George J. Drews

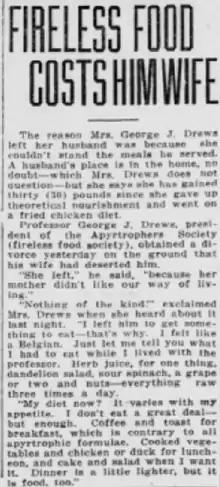
"Chicago Examiner" (June 11, 1915)

Drews was one of the pioneers of the raw foodism movement in America. Drews authored the vegetarian raw food book "Unfired Food and Tropho-Therapy" in 1912. The book was reprinted ten times by 1927. Drews argued that mans natural diet should consist of uncooked fruits, cereals, herbs, nuts and roots. A negative review in the "Medical Advance" journal commented that "we are unable to find any proofs of the position taken, no experiments are offered by which conclusions may be reached, and arguments upon a logical basis are not present."